Gude Mahalingeswara Temple

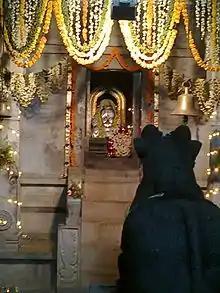
Gude Mahalingeshwara Devaru

Sri Gude Mahalingeshwara Temple (ಗುಡೇ ಮಹಾಲೀ೦ಗೆಶ್ವರ ದೇವಸ್ಥಾನ) is an Indian temple, located in Herenjalu Kundapura taluk, Udupi district in Karnataka, India Pin code 576219. It is a God Shiva temple and has years of old history. Shiva is worshiped as Gude Mahalingeswara (ಮಹಾಲೀ೦ಗೆಶ್ವರ), and is represented by the "lingam". The temple has the Garbhagriha (sanctum), the Darshan Mandap (worship hall), and Sabha Mandap (convention hall), Vinayaka and Mata devi temple.